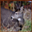
Label: deer